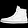
Label: Sneaker